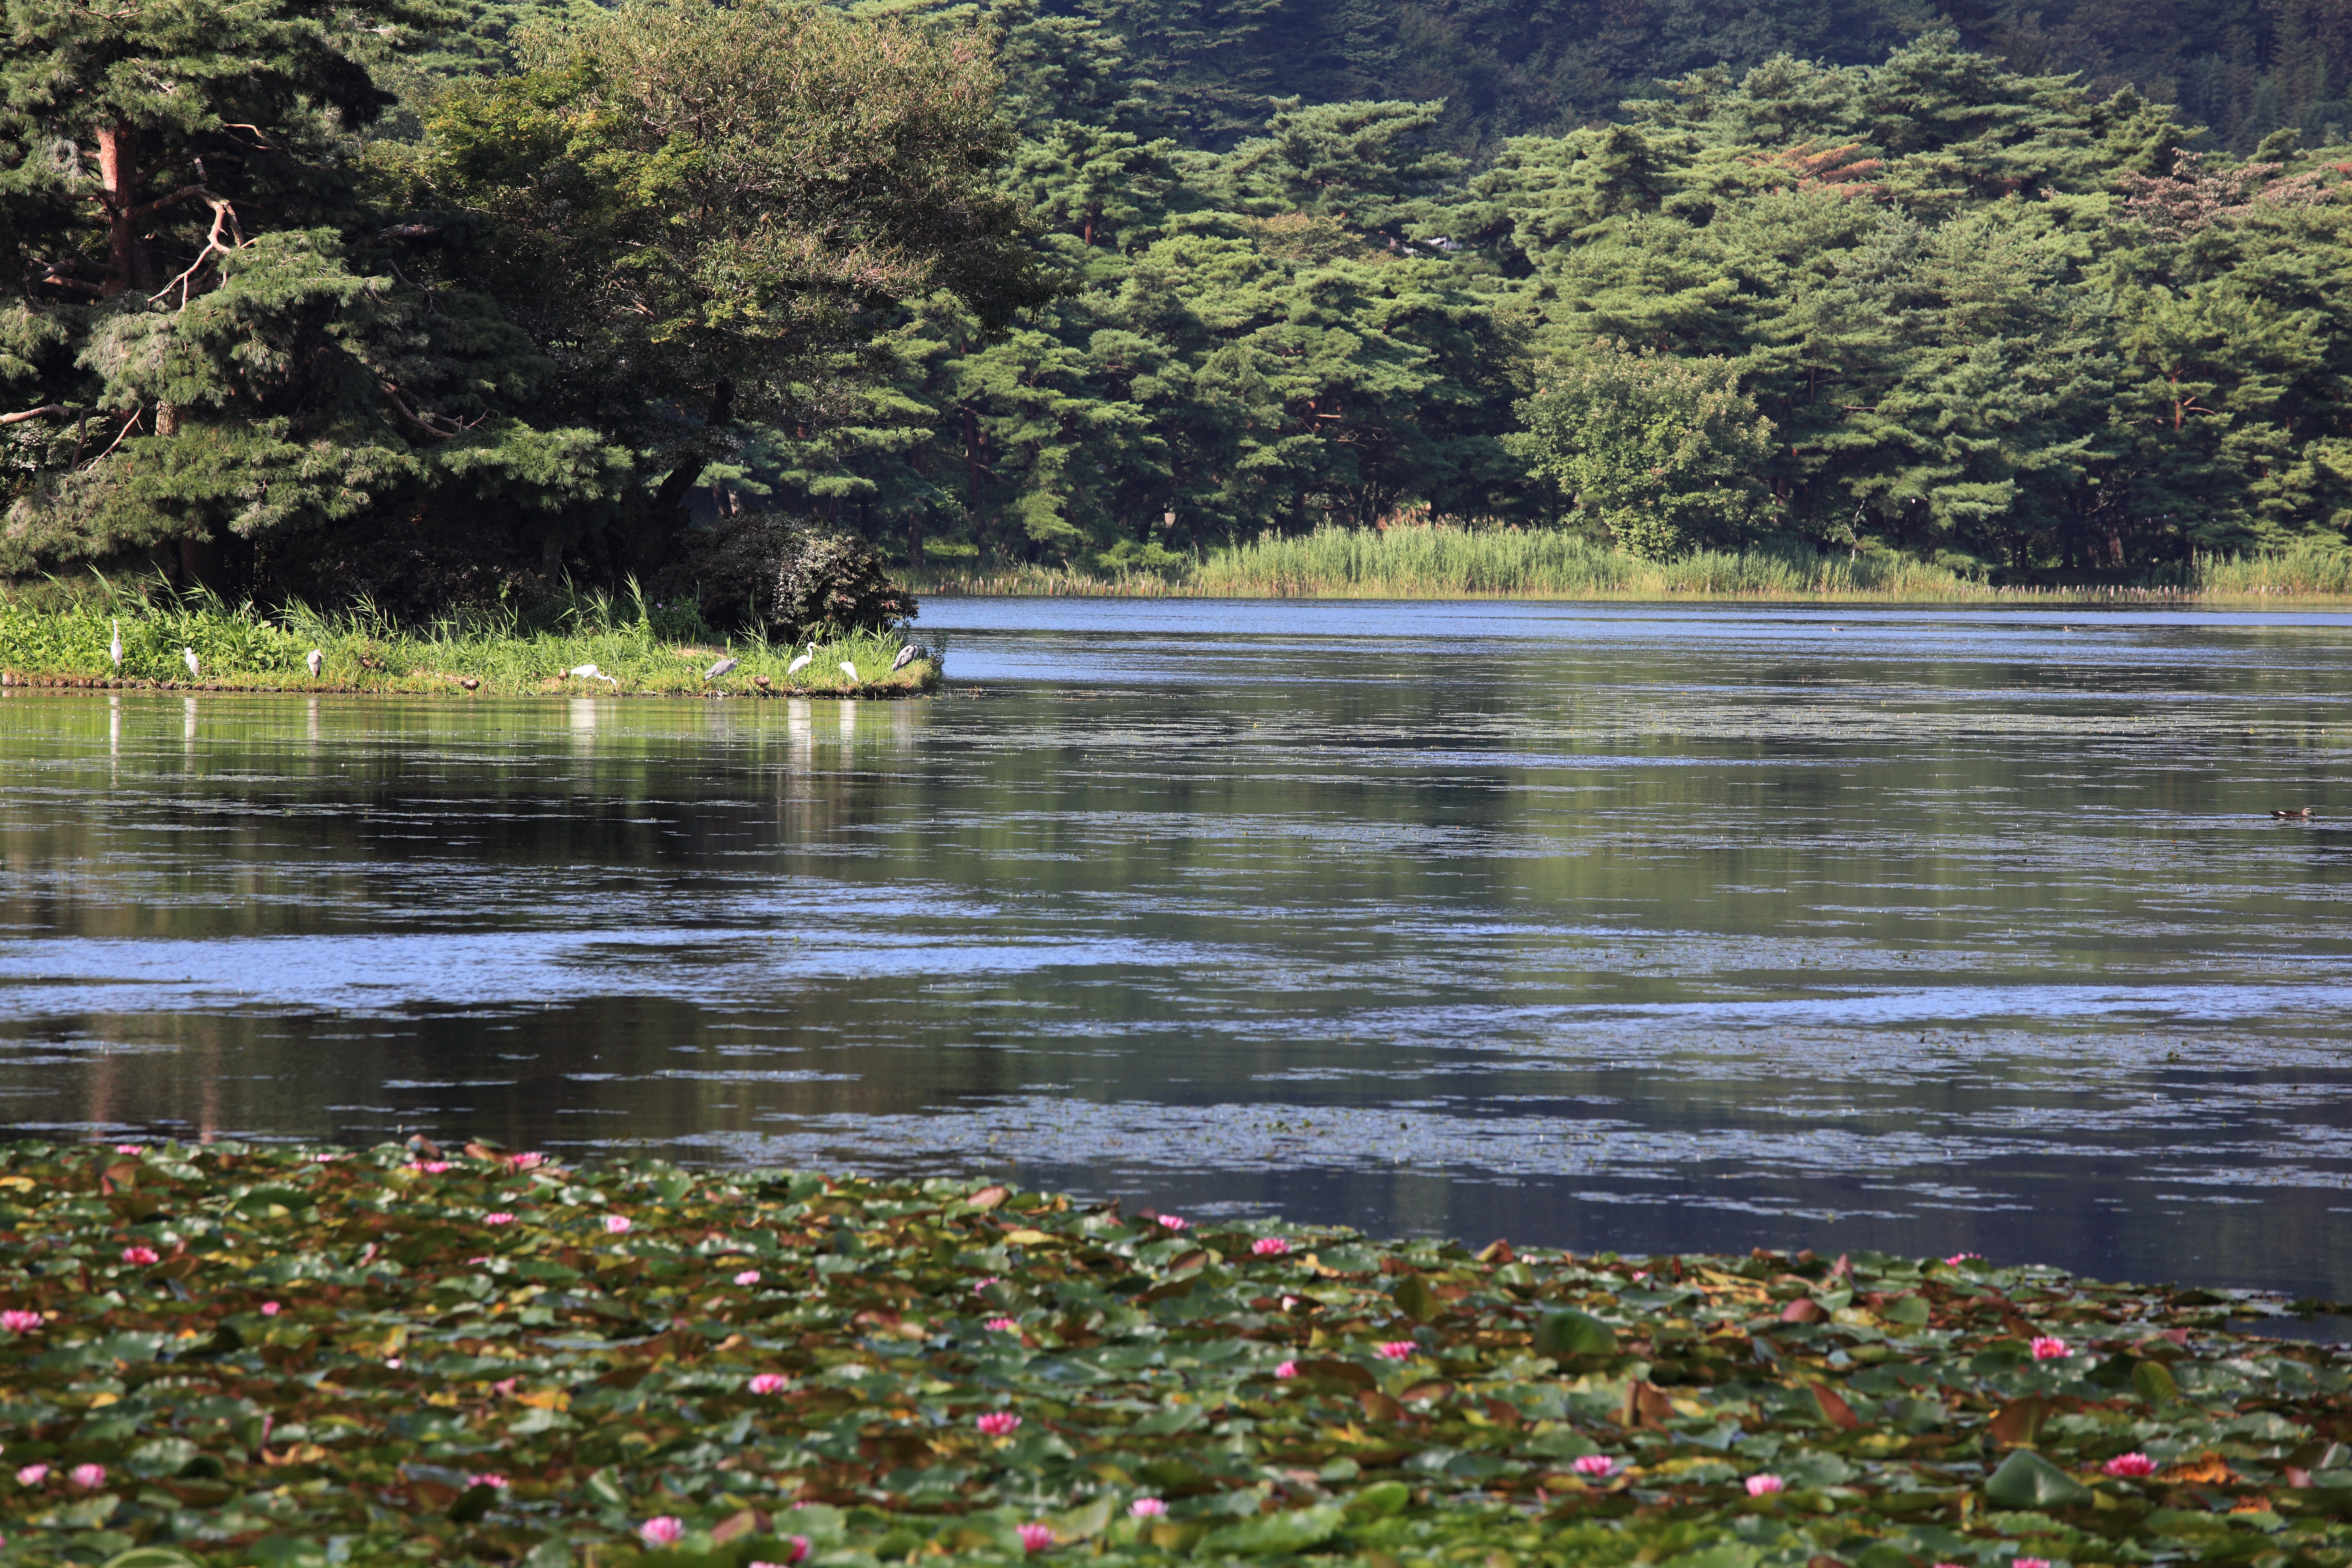
wilderness, flower, lake, river, pond, stream, reflection, high, reservoir, body of water, wetland, 5d, hires, habitat, loch, markii, ecosystem, hi, res, resolution